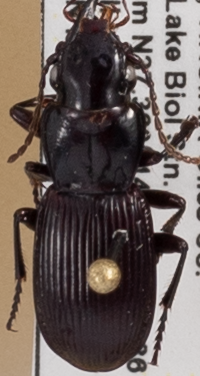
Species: Pterostichus rostratus
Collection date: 2021-06-29
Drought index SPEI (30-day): -0.03
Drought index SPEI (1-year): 0.47
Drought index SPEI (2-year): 1.28